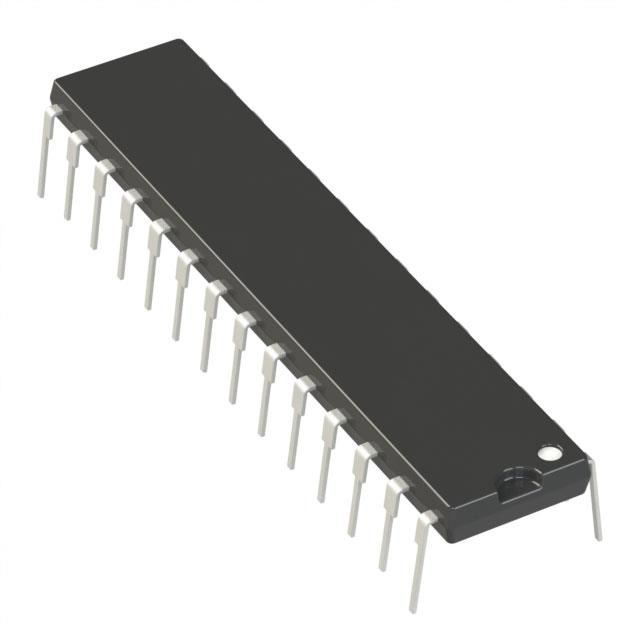
PIC18F27K40-I/SP Microcontrollers IC MCU 8BIT 128KB FLASH 28SDIP Please send BOM for accurate quotation
Brand: Microchip Technology
Category: Electronics > Circuit Boards & Components > Semiconductors > Microcontrollers